252nd Training Squadron

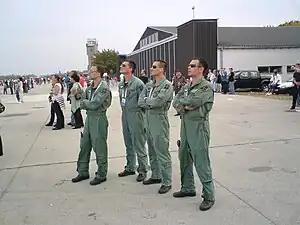
Members of the squadron at 2009 airshow

The main tasks of 252nd Training Squadron are training, aerial firing support to ground troops and pulling the targets for air defense training.